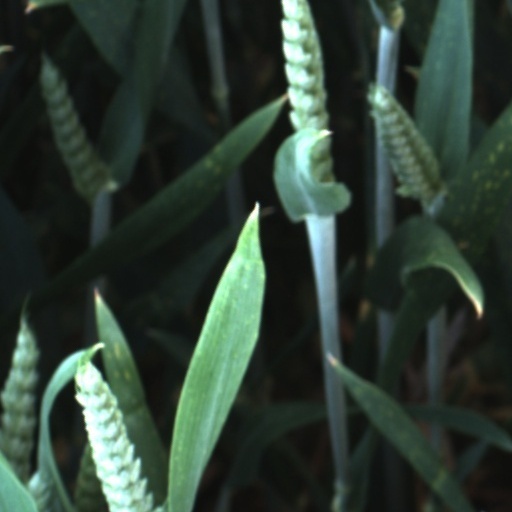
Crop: wheat